2121 Avenue of the Stars

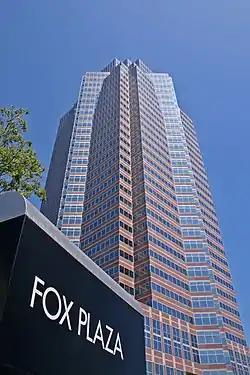
Fox Plaza in December 2005

Fox Plaza was developed by billionaire Marvin Davis, on land he had retained after selling the adjacent 20th Century Fox Studio to Rupert Murdoch in 1985. The tower was completed in 1987. Its principal design architect was Scott Johnson, Founding Design Partner of Johnson Fain.